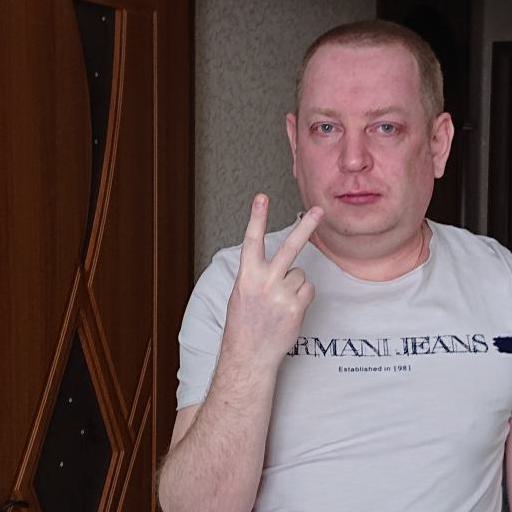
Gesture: peace_inverted